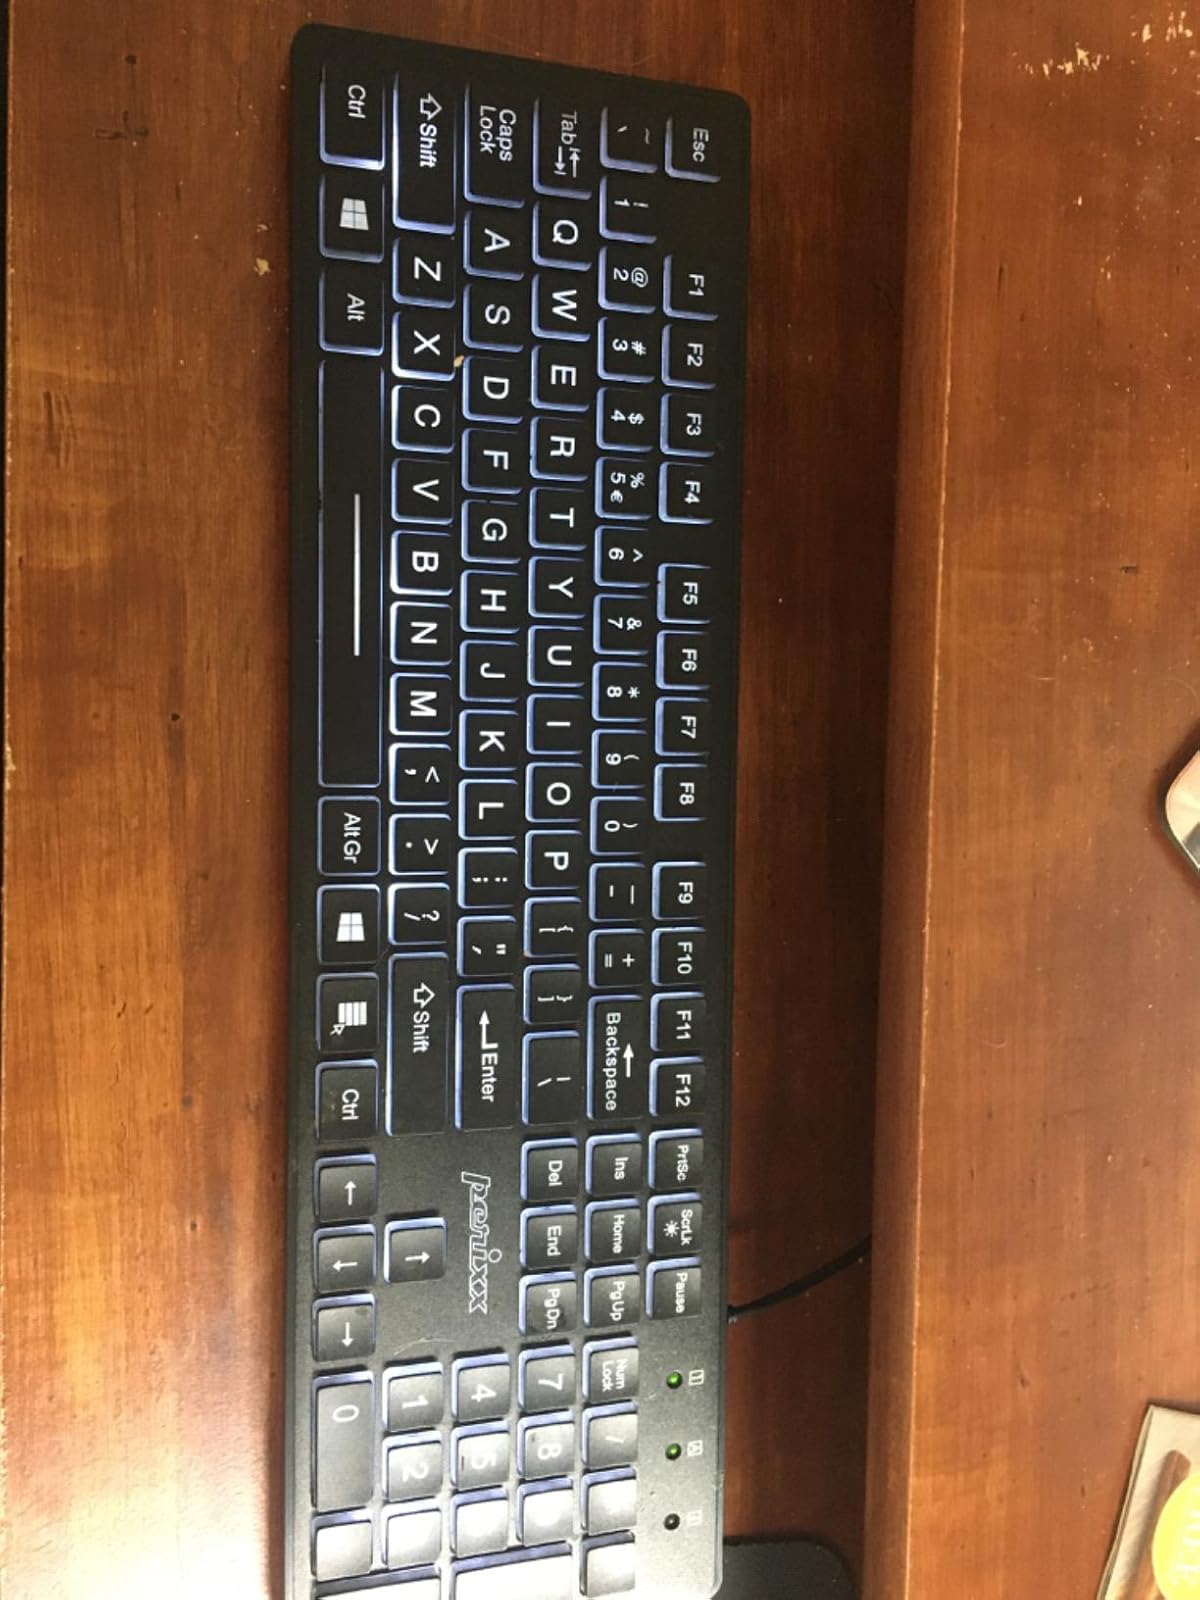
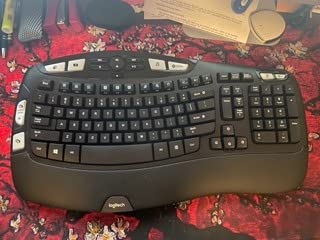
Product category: keyboard
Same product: no